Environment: real
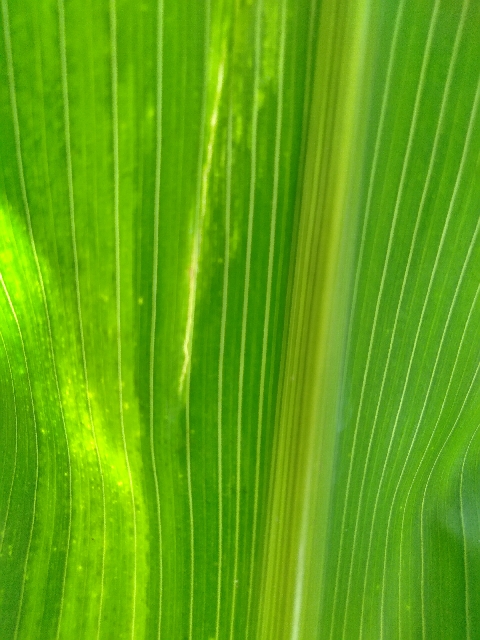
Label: lethal_necrosis